Zilog Z280

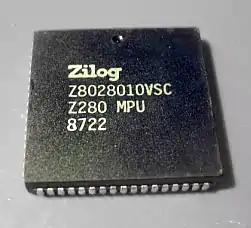
The Z280 in a PLCC68 package

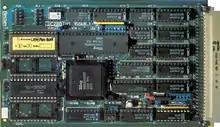
STEbus Z280 processor

The Zilog Z280 is a 16-bit microprocessor designed by Zilog as an enhancement of the Zilog Z80 architecture and integrating improvements from the abandoned Zilog Z800 project. First introduced in July 1987, the Z280 is considered to be a commercial failure.